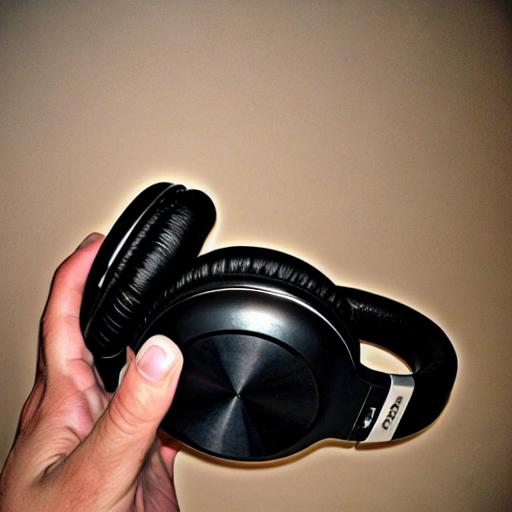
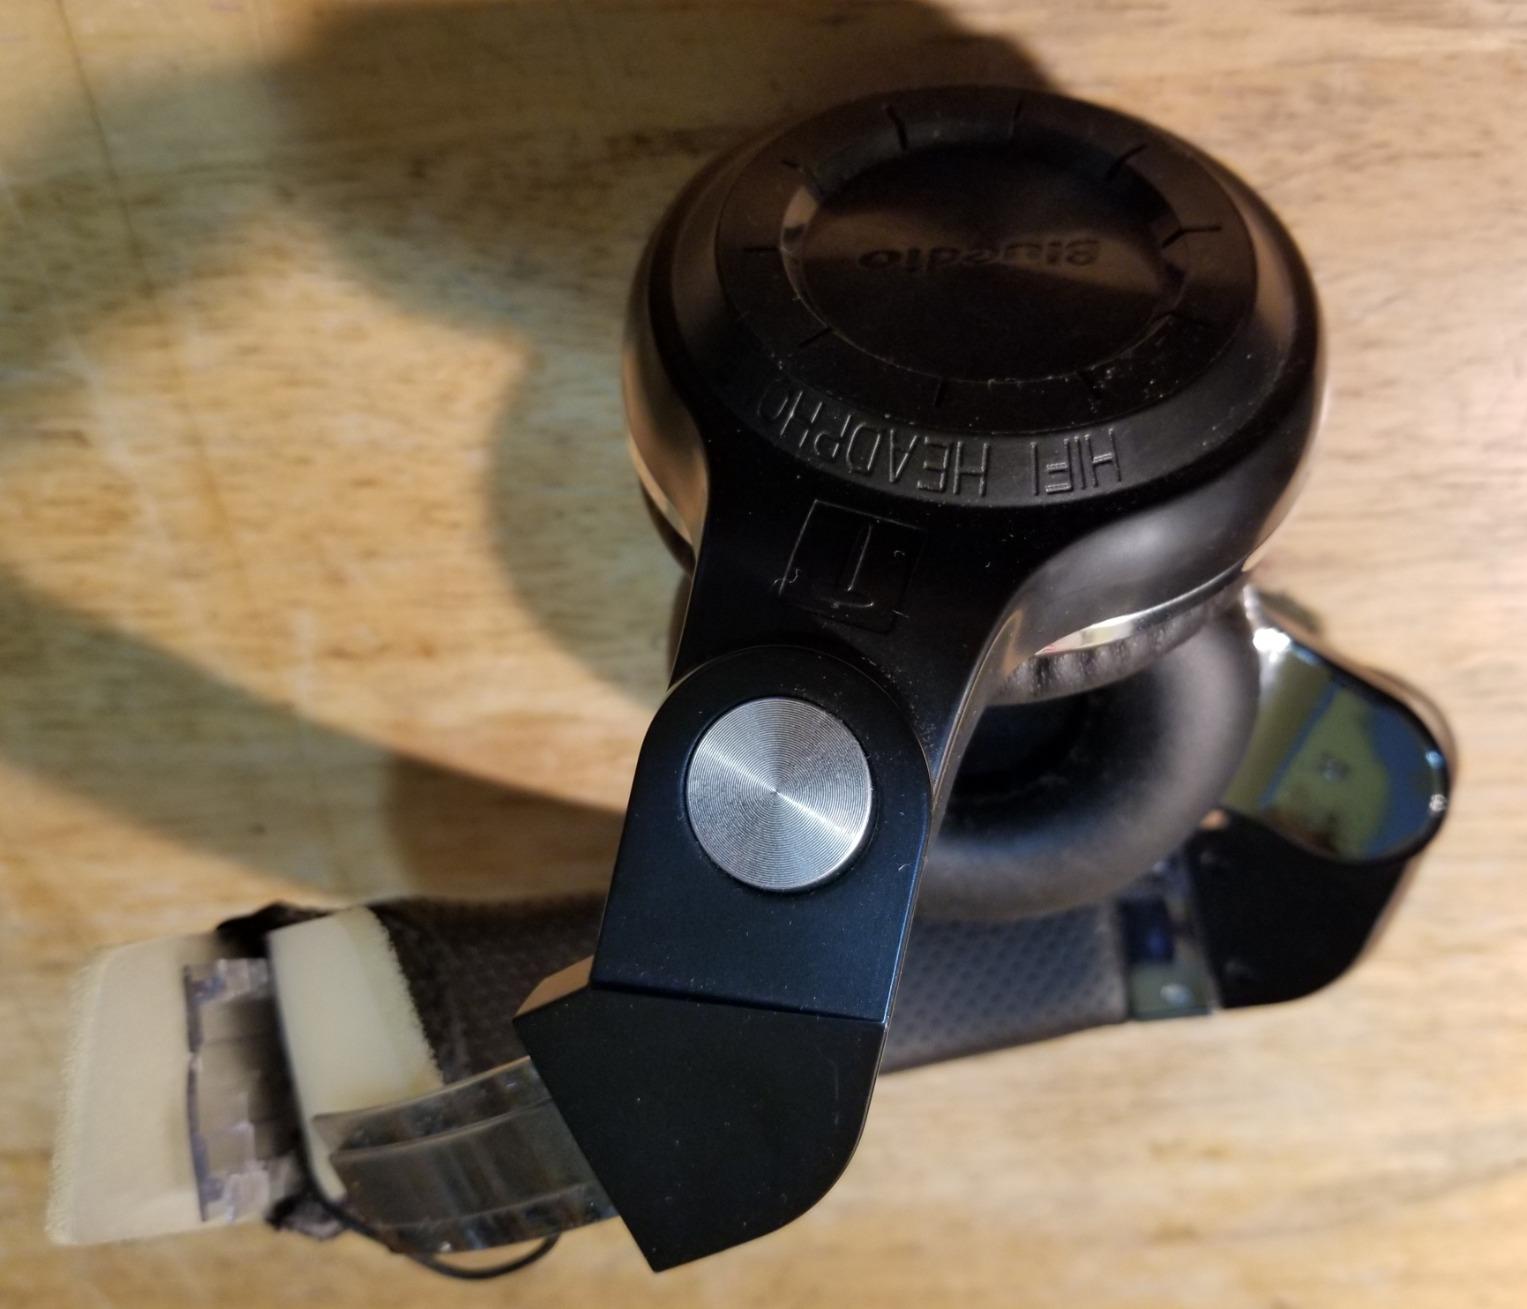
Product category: headphones
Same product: no